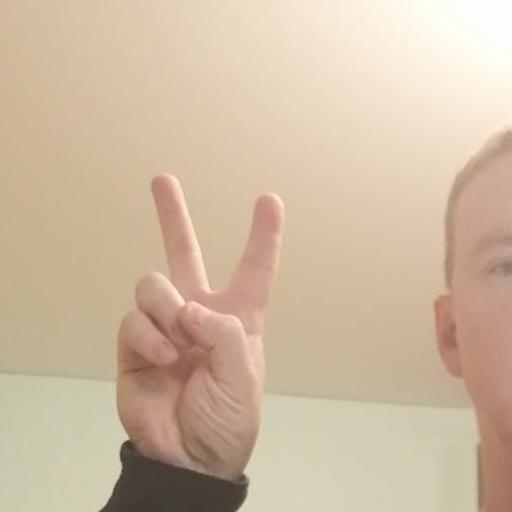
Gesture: peace